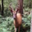
Label: deer